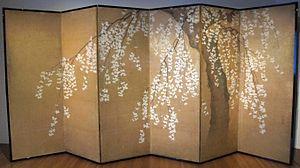
L'école Hara est un atelier de peinture japonais établi à la fin de l'époque d'Edo à Kyoto, qui a continué comme entreprise familiale jusqu'au début du XXᵉ siècle. Les artistes Hara étaient des peintres auprès de la cour impériale qui exerçaient une grande influence au sein des cercles artistiques de Kyoto. Ils ont créé des peintures pour divers temples et sanctuaires ainsi que pour le palais impérial de Kyoto.